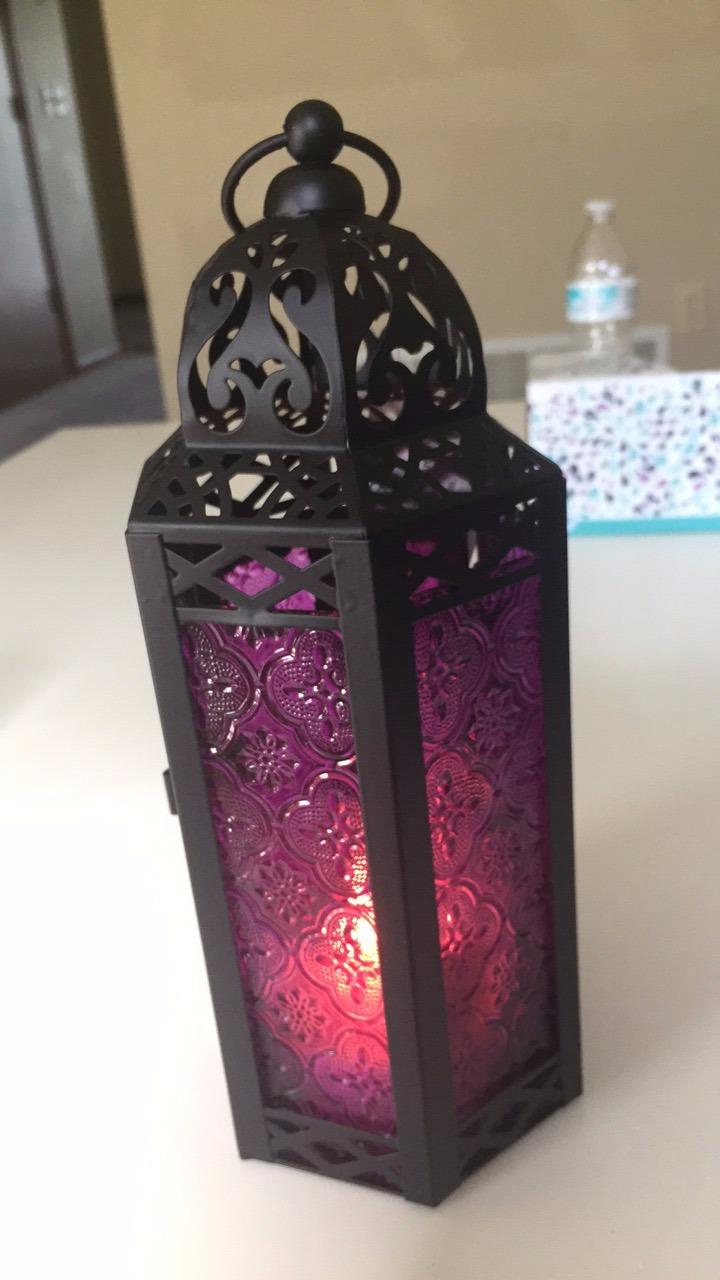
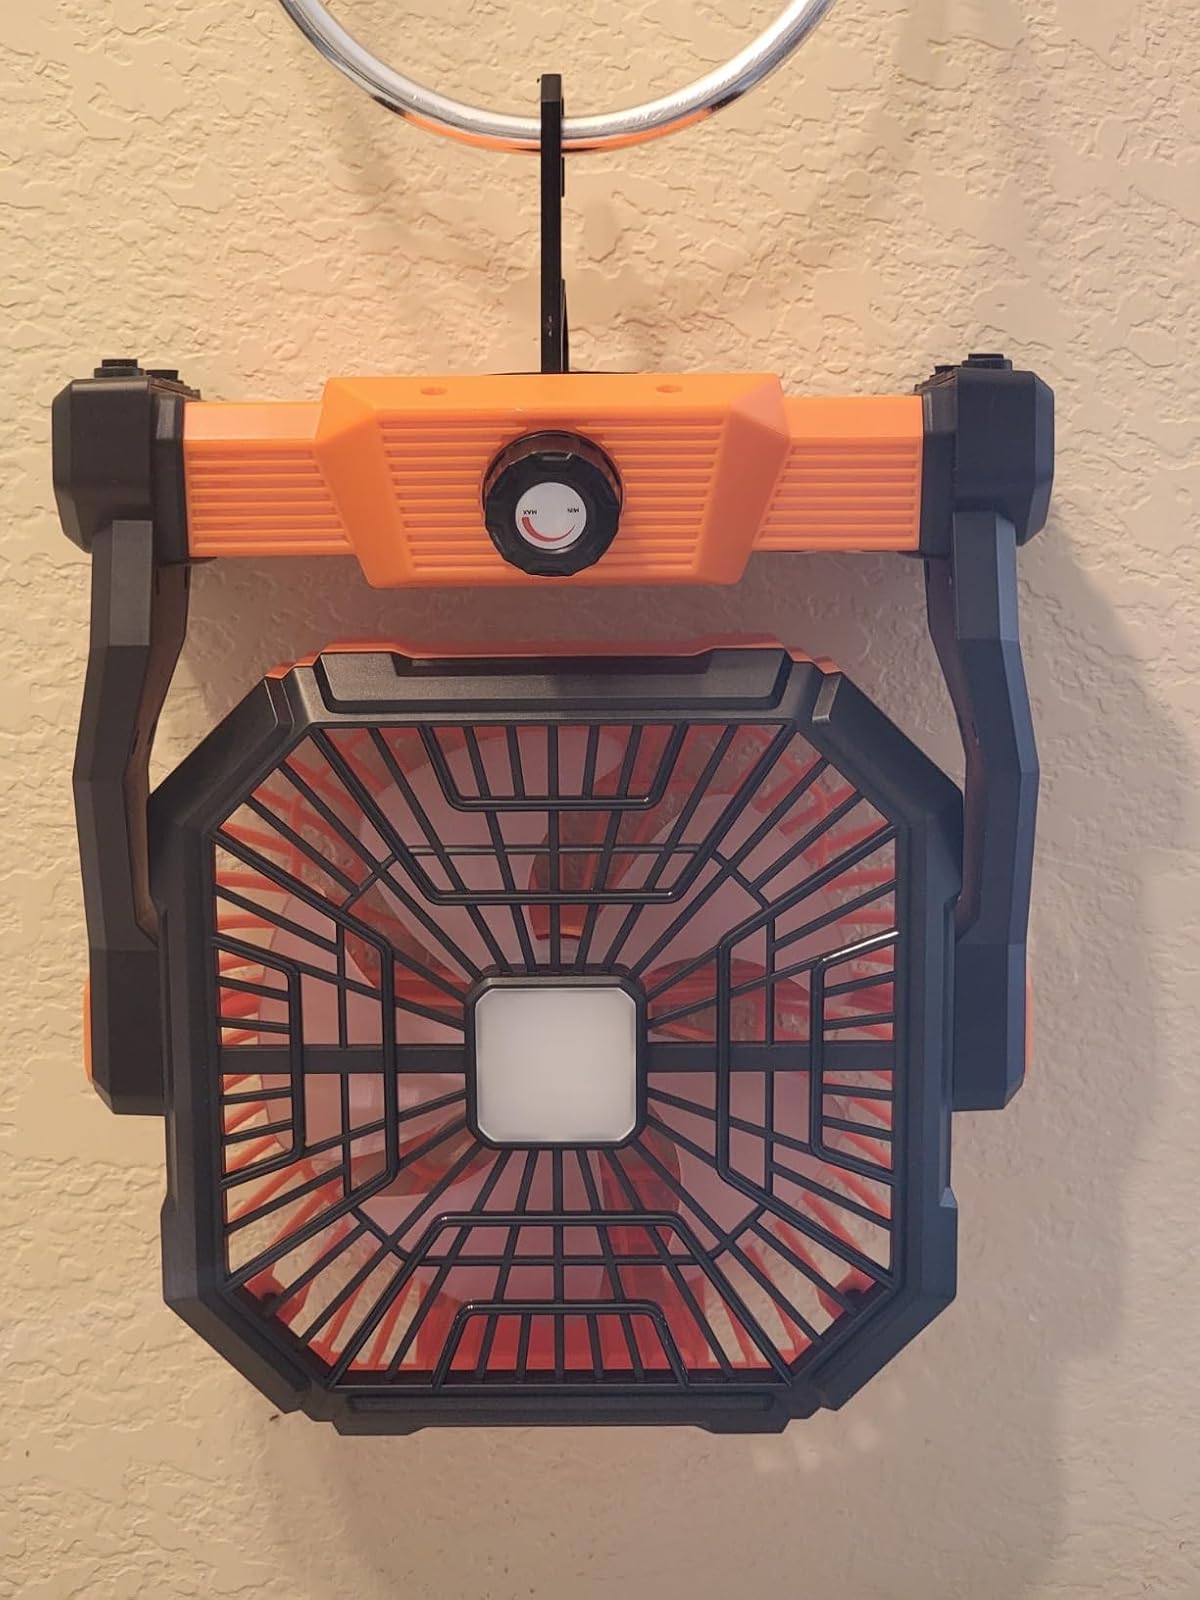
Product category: lantern
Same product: no